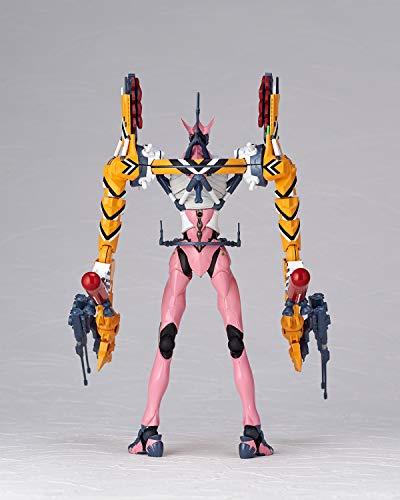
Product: Kaiyodo Revoltech: Evangelion Evolution EV-018 Custom Type-08 Flash Version Action Figure
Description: As seen in the trailer for the newest Evangelion theatrical film.
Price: $93.42
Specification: ProductDimensions:4x1.5x6.3inches|ItemWeight:10.9ounces|ShippingWeight:10.9ounces(Viewshippingratesandpolicies)|ASIN:B07S1TDSLK|Itemmodelnumber:EV018|Manufacturerrecommendedage:15yearsandup